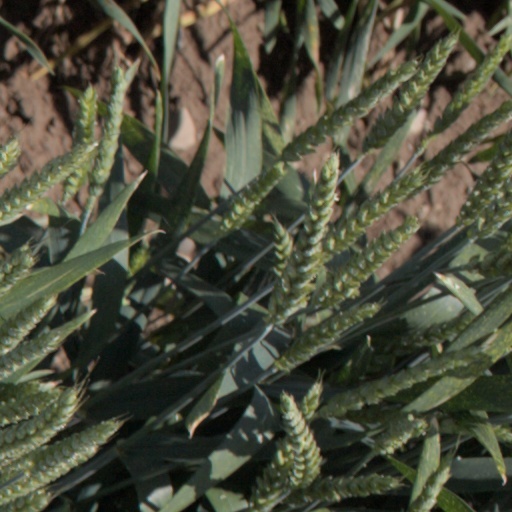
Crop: wheat